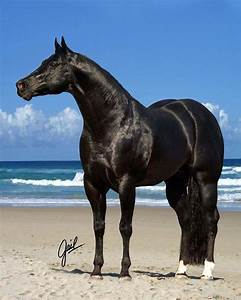
Label: cavallo